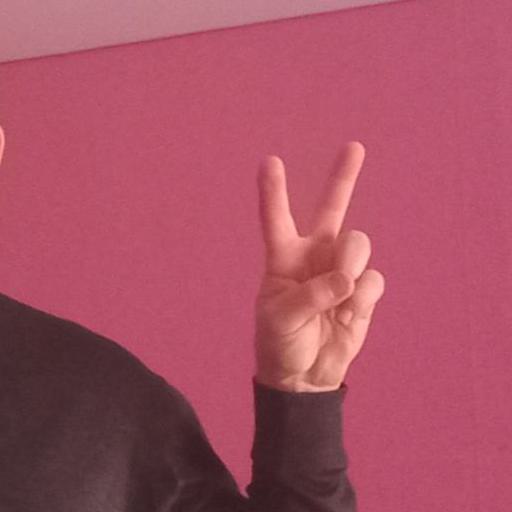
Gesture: peace